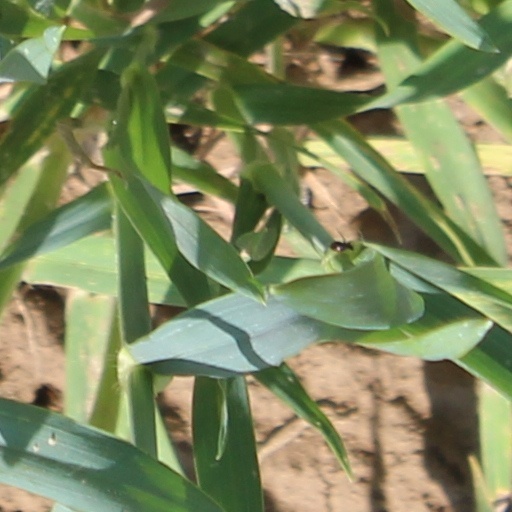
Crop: wheat